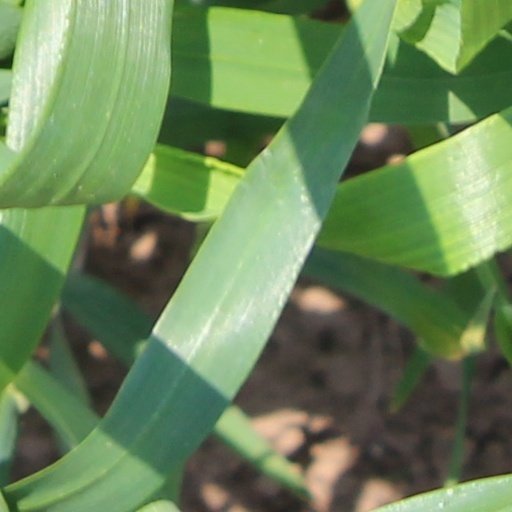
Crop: wheat